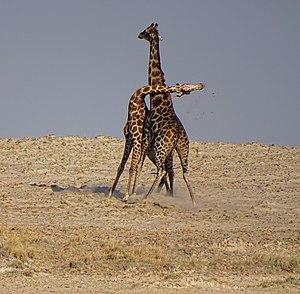
Cet article traite de l'agressivité chez les animaux en mettant l'accent sur l'agressivité chez quelques animaux domestiques communs.